James McCudden

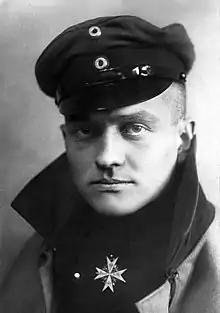
Manfred von Richthofen. Possibly McCudden's opponent on 27 December 1916.

One soon latched onto him and began firing. McCudden dived steeply but the enemy pilot remained behind him. At 800 feet McCudden began a spinning dive until the German, now some distance behind, abruptly turned away. The enemy aircraft was fired at by British ground forces and McCudden, who by now had unjammed his Lewis machine gun, turned to give pursuit. The enemy pilot, apparently unaware of this, was already too high and McCudden watched as he re-joined his flight and departed the area.